Meiringen

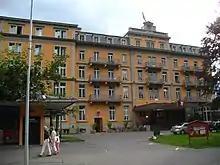
Hotel Sauvage

Meiringen has a population of . , 14.2% of the population are resident foreign nationals. Over the last 10 years (2000–2010) the population has changed at a rate of −2.1%. Migration accounted for −0.2%, while births and deaths accounted for −0.9%.